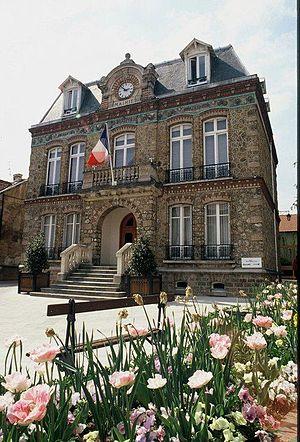
Mairie de Villiers-le-Bel (Val-d'Oise, France).